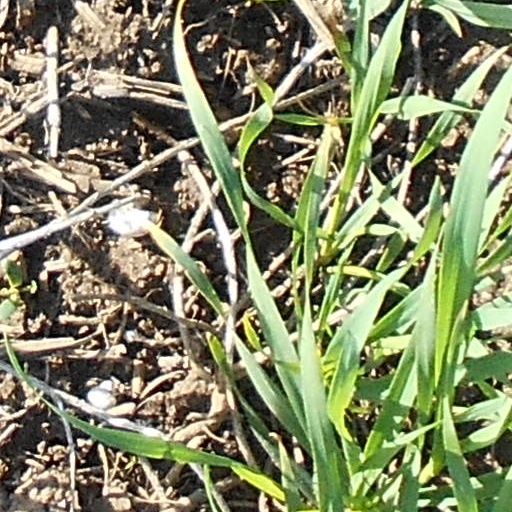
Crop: wheat